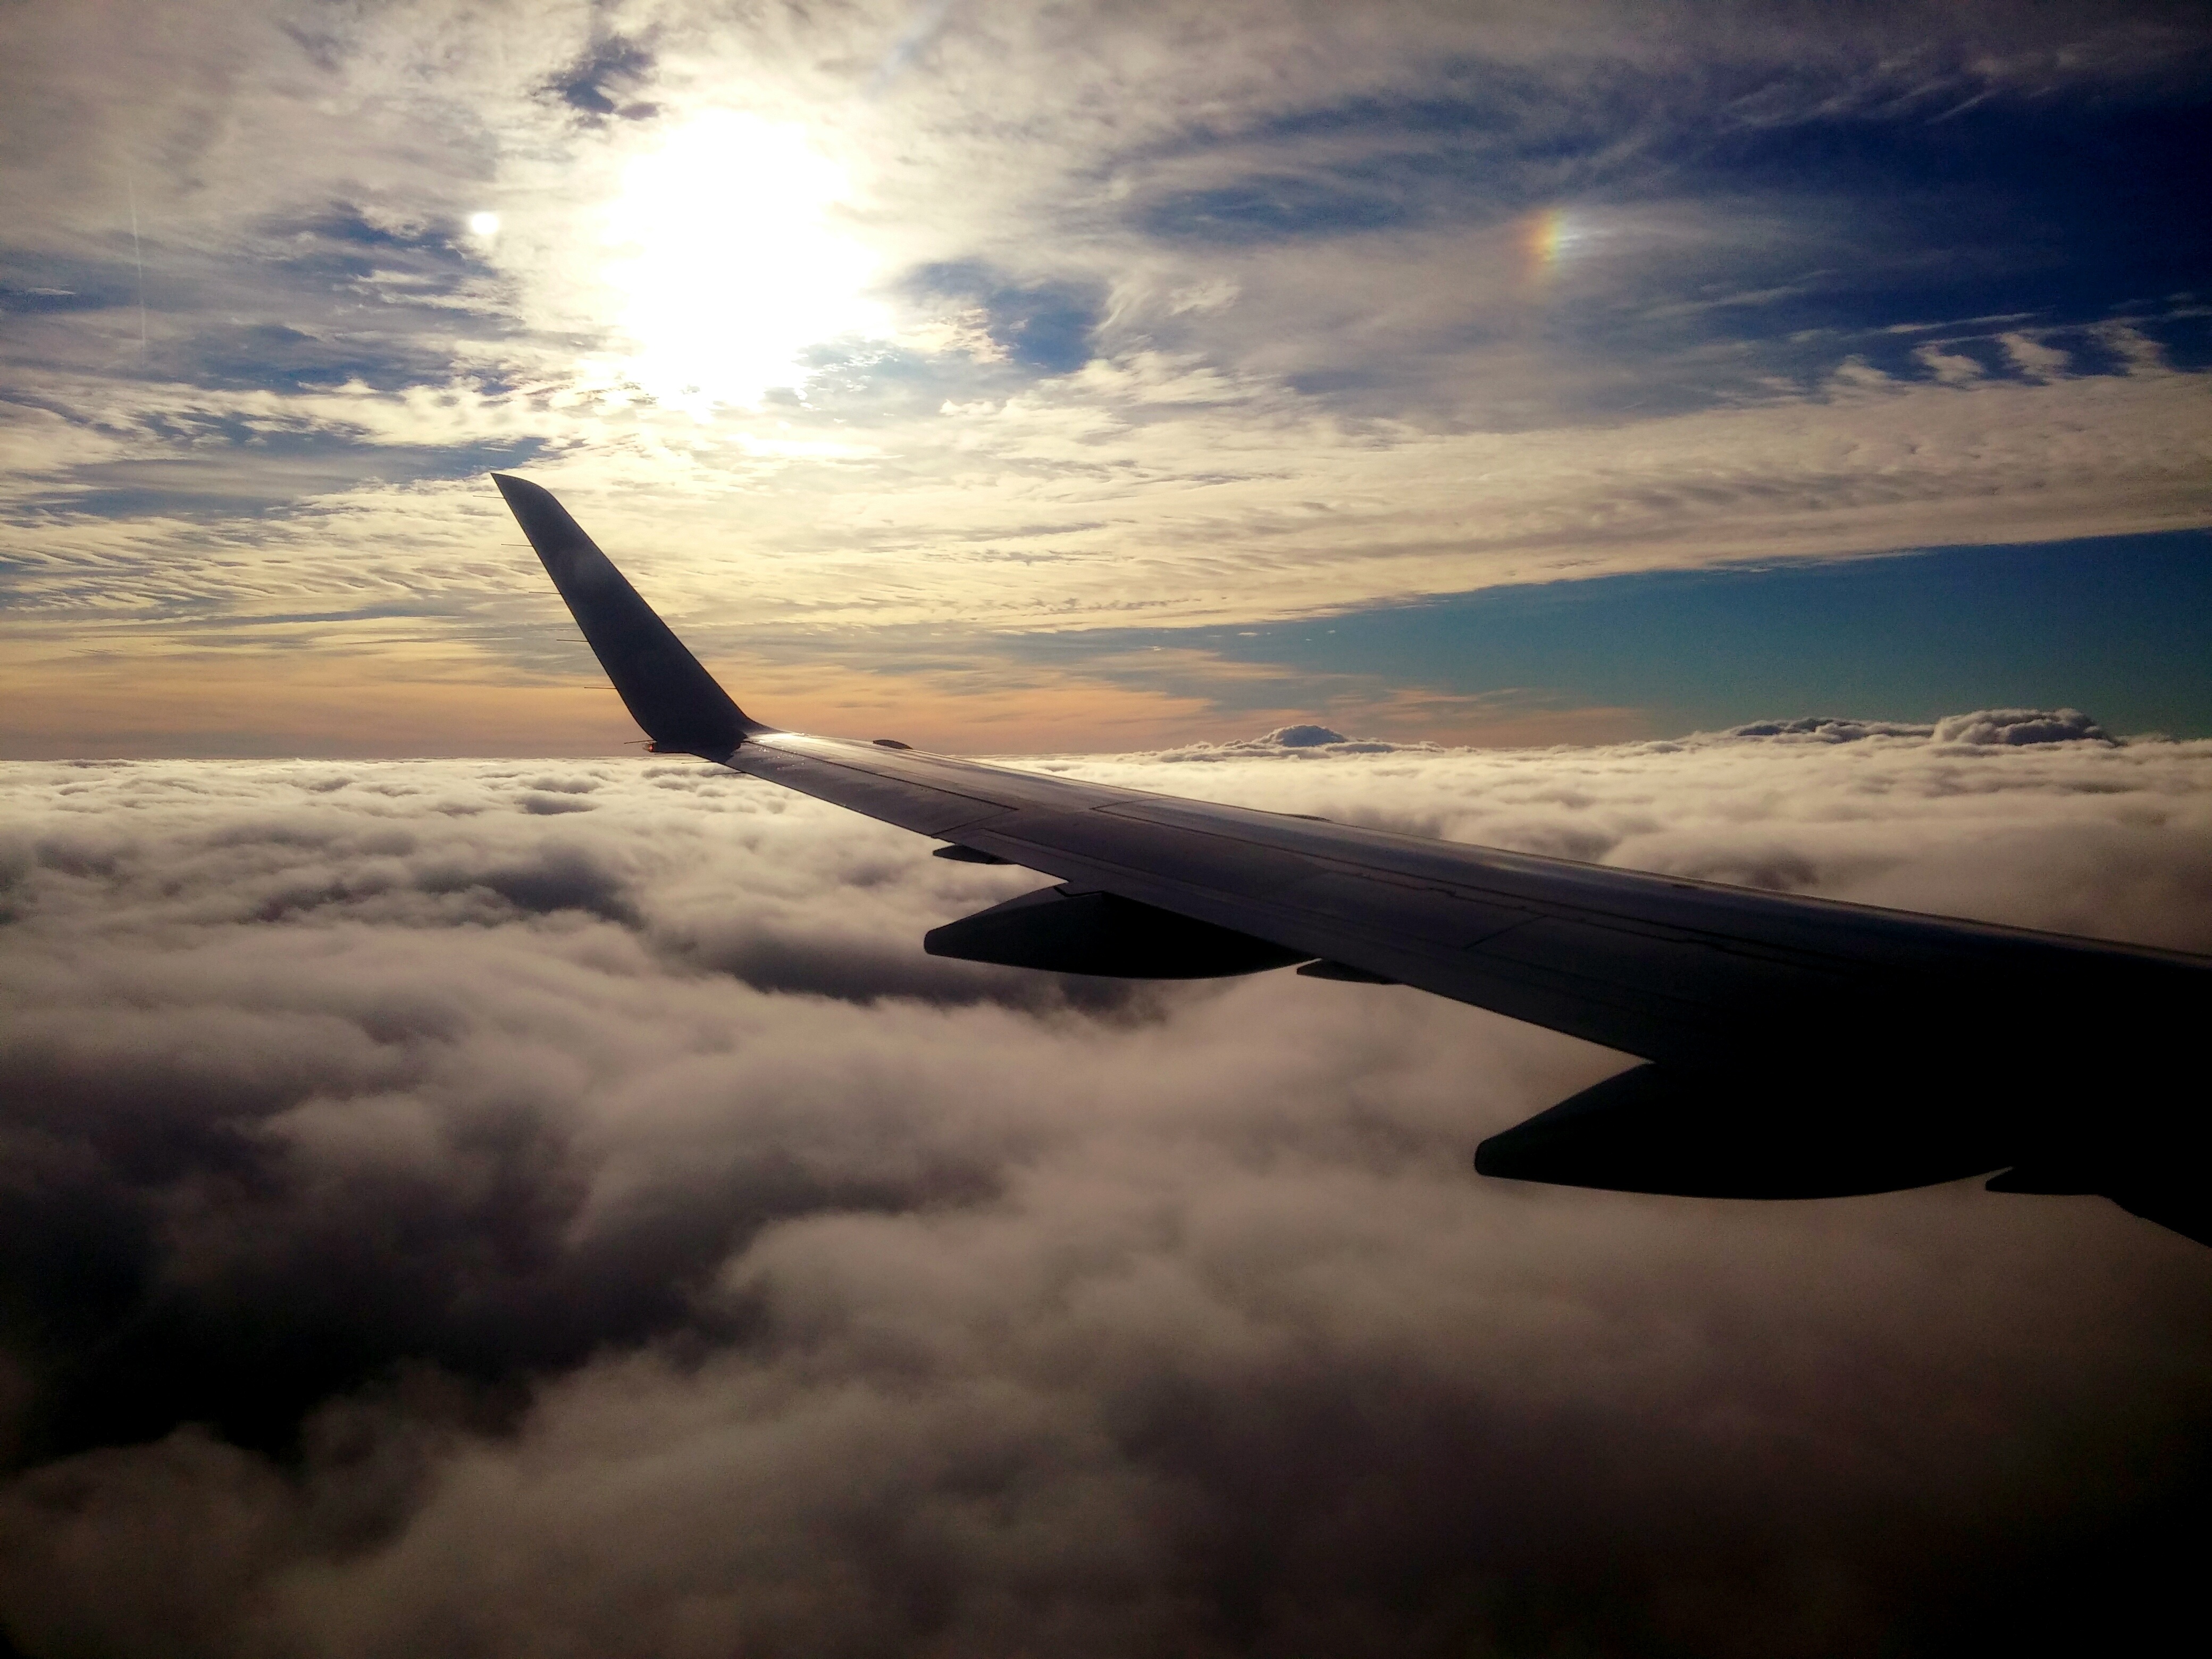
horizon, wing, cloud, sky, sun, sunrise, dawn, atmosphere, travel, airplane, aircraft, dusk, reflection, vehicle, aviation, flight, clouds, meteorological phenomenon, atmosphere of earth